State tax levels in the United States

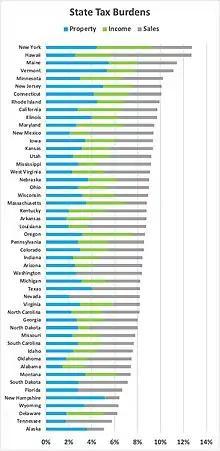
State Tax Burdens 2022 % of income

State tax levels indicate both the tax burden and the services a state can afford to provide residents.